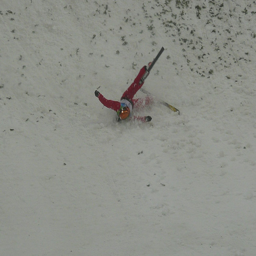
An individual is in the open view in the image.

a person on skis and a red outfit playing in the snow
A skier in red takes a tumble at the bottom of a slope.
a man in red is crashing in skies
A person on skis falling down in the snow.